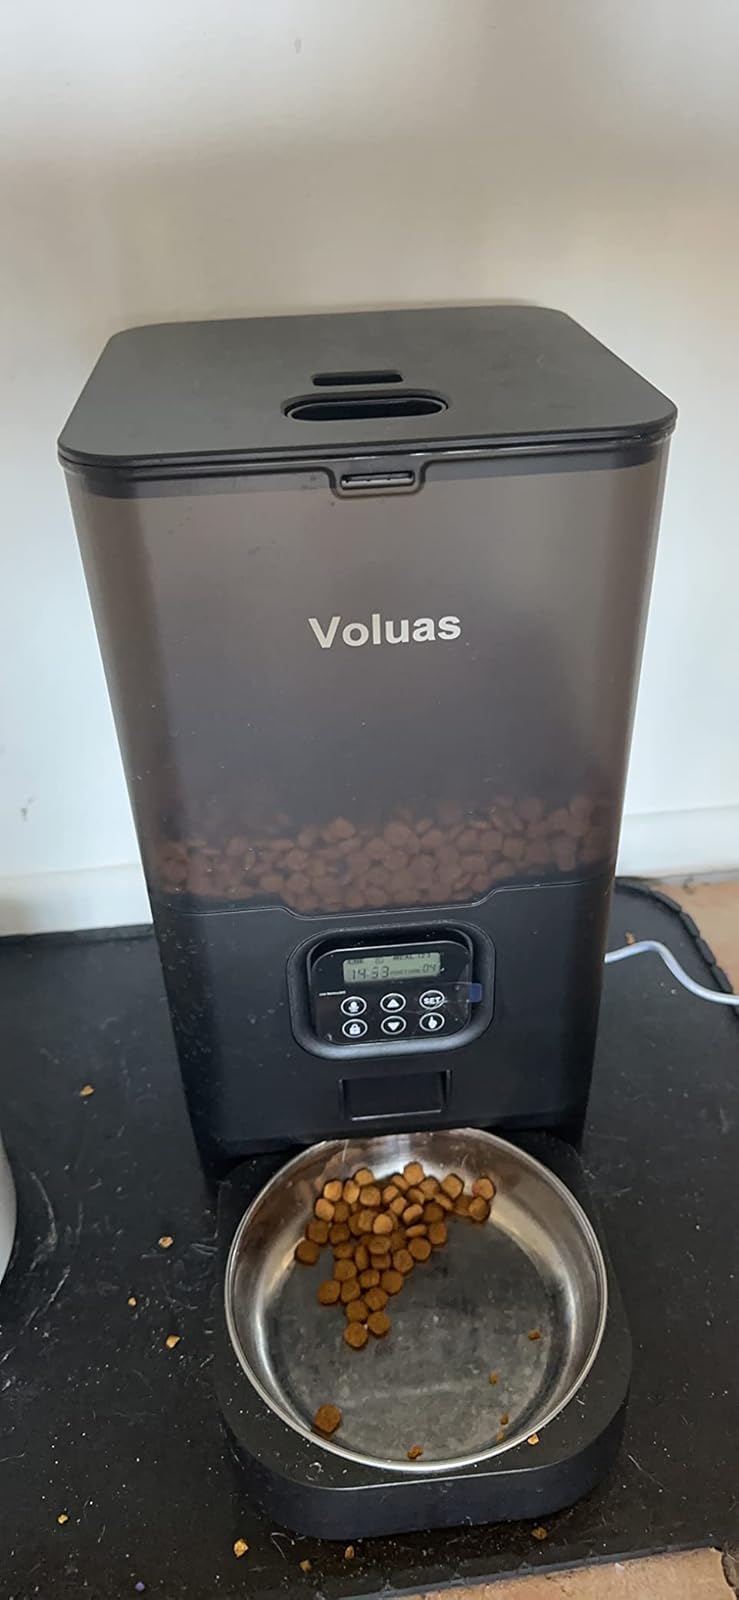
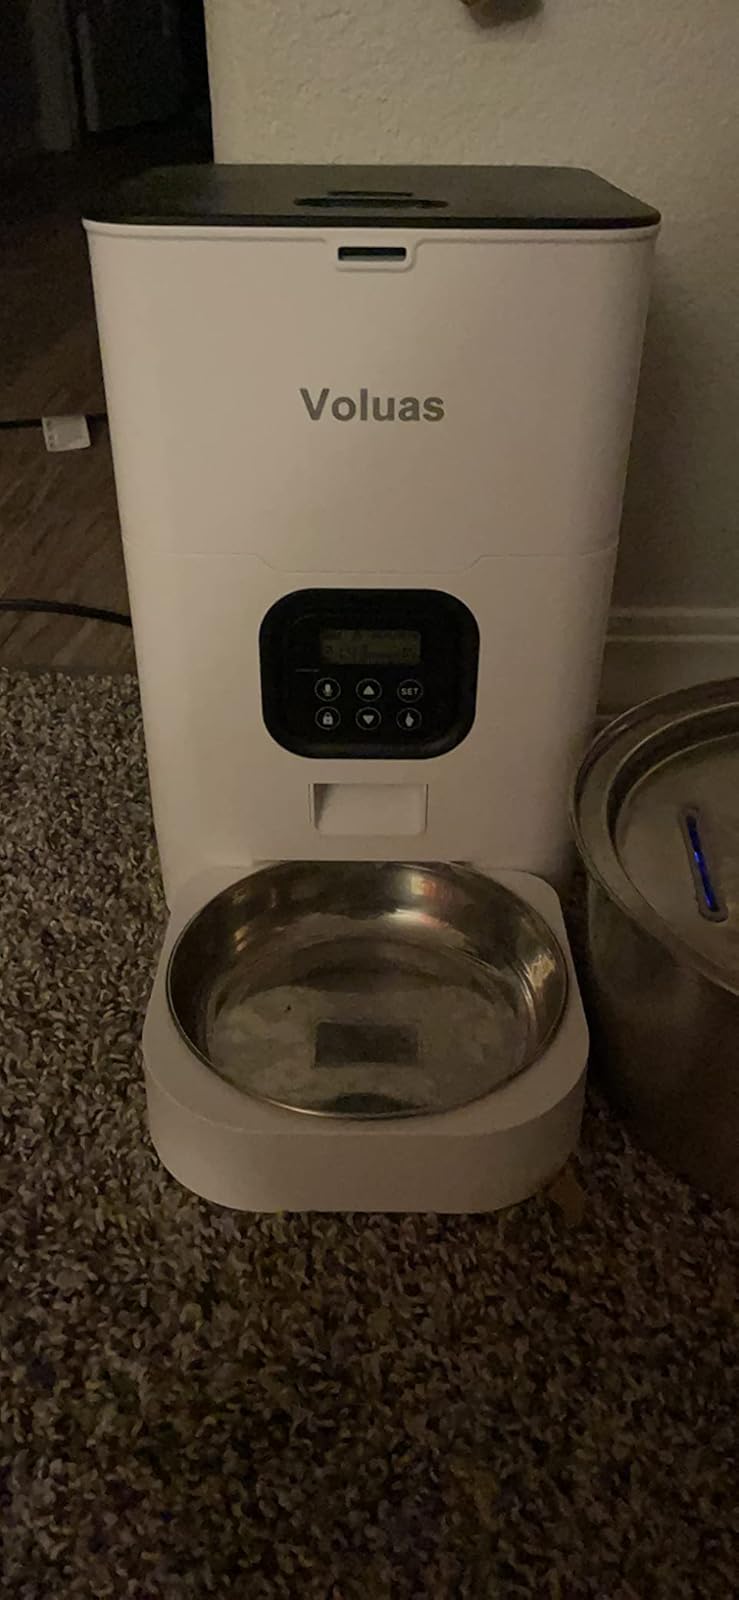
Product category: items_feeder
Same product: no